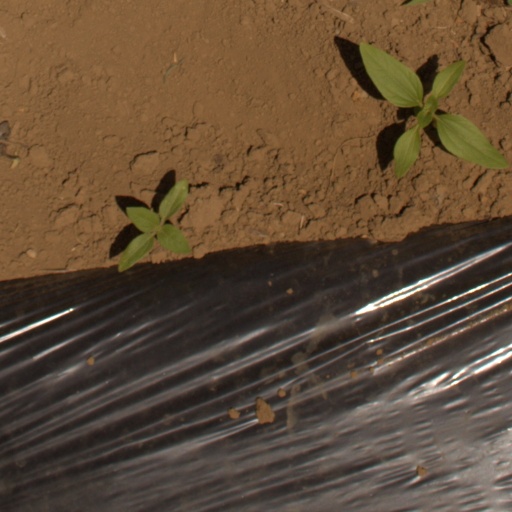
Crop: Jerusalem artichoke